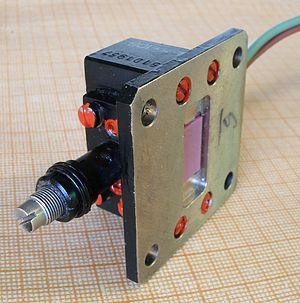
Un oscillateur électronique est un circuit dont la fonction est de produire un signal électrique périodique, de forme sinusoïdale, carrée, en dents de scie, ou quelconque. L'oscillateur peut avoir une fréquence fixe ou variable. Il existe plusieurs types d'oscillateurs électroniques ; les principaux sont :